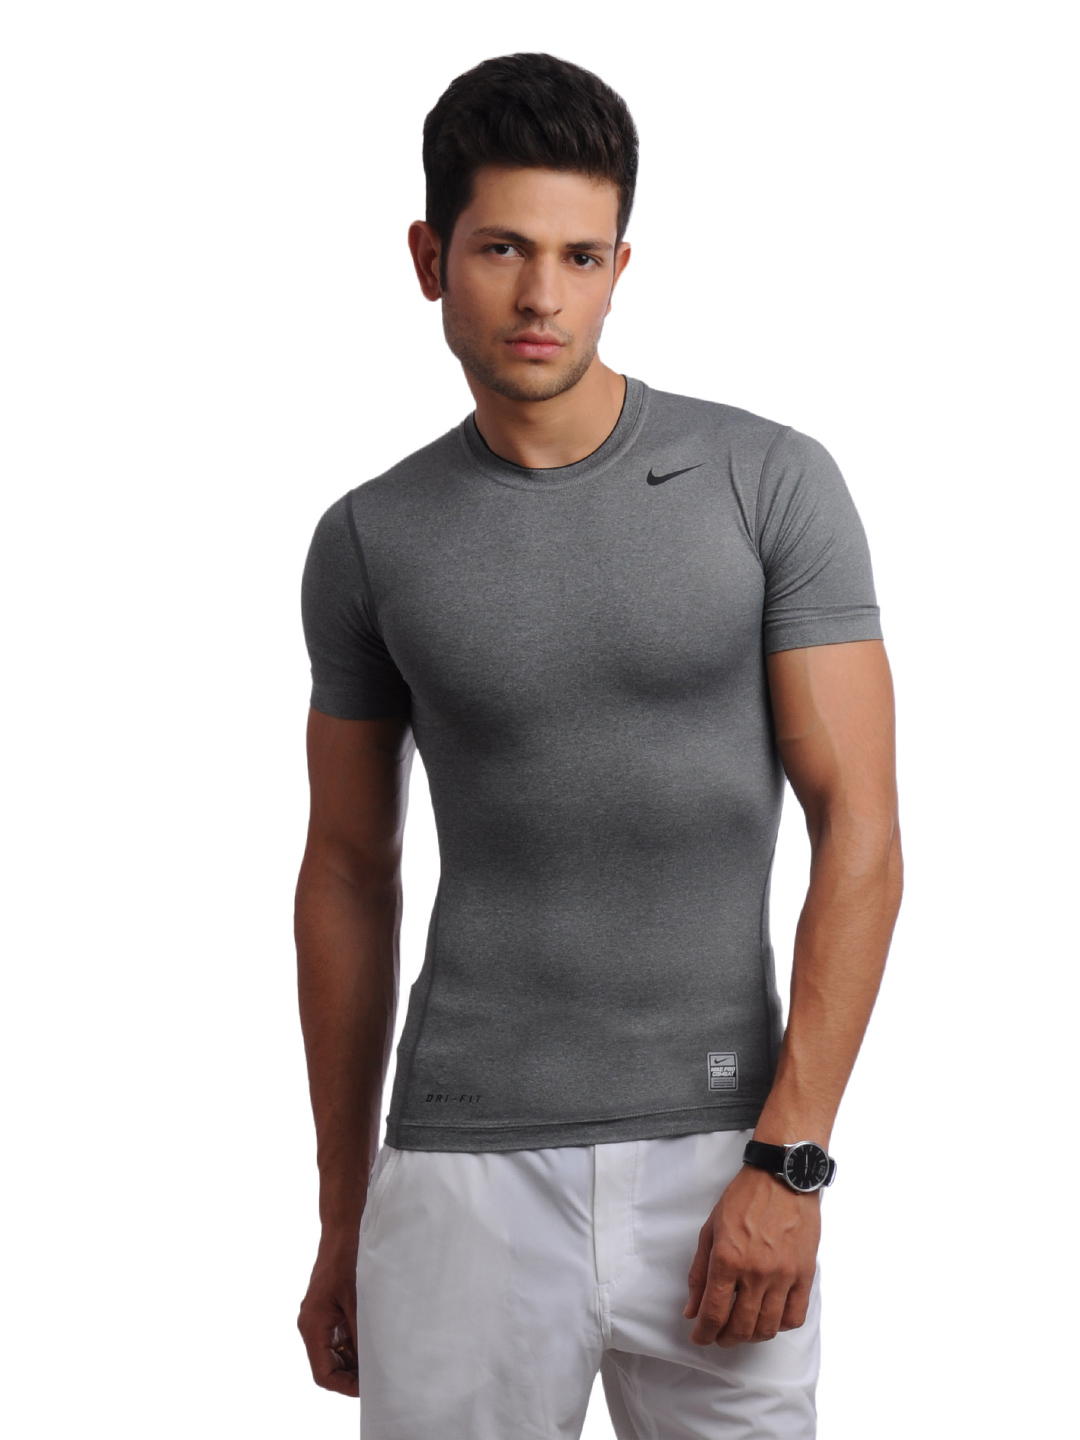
Nike Men Grey Training T-shirt
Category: Apparel / Topwear / Tshirts
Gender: Men
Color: Grey
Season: Summer 2012
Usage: Sports